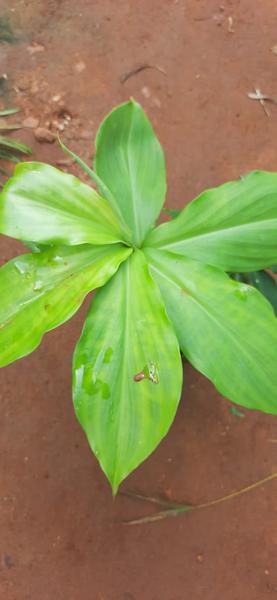
Plant: Insulin